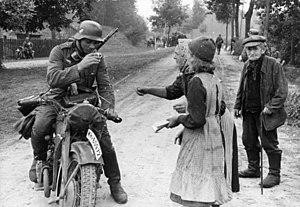
La Shoah dans les campagnes polonaises est l'extermination des Juifs cachés dans les campagnes du Gouvernement général, ancien territoire polonais occupé par les Allemands durant la Seconde Guerre mondiale et non annexé au Reich directement. Les territoires de l'Est de la Pologne annexés par l'URSS en 1939 ne sont pas considérés ici. Le sort des Juifs qui se réfugiaient hors des villes et de leurs ghettos ou qui parvenaient parfois à sauter hors des trains qui les emportaient vers les camps d'extermination est fort différent de celui des Juifs qui restèrent dans les villes et de ceux qui ne sautèrent pas des trains. Leur sort n'est si différent que provisoirement. Il diffère par le lieu du vécu, par les participants à leur poursuite, par les méthodes utilisées pour les capturer. Il aboutit le plus souvent à la mort. Ce sujet n'a été développé que depuis quelques années et plus particulièrement depuis les réécritures des études sur le massacre de Jedwabne qui a modifié, au début des années 2000, beaucoup d'opinions antérieurement reçues. La Shoah dans les campagnes polonaises a causé la mort d'environ 200 000 à 250 000 Juifs, selon la plupart des historiens.